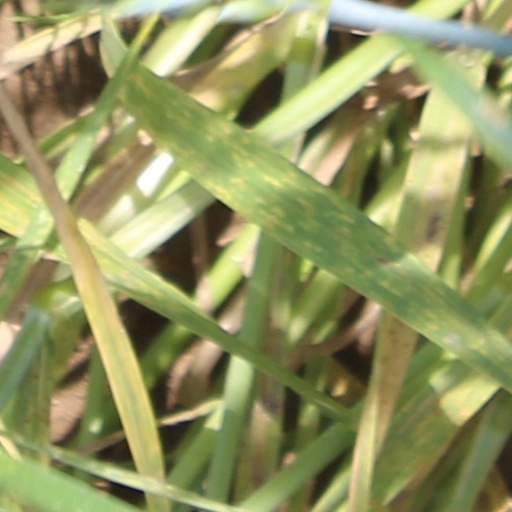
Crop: wheat